Carpenter's Flats Bridge

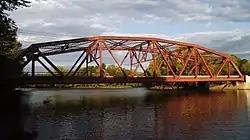
Carpenter's Flats Bridge, September 2011

Carpenter's Flats Bridge is a historic Warren Steel Truss bridge over the Ausable River at AuSable and Peru in Clinton County, New York. It was built by the American Bridge Company in 1941. The bridge is in length, wide, and in height.